Art Acord

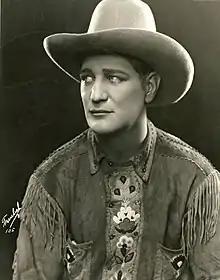
Acord in 1922

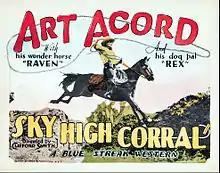
Acord in "Sky High Corral" (1926)

Acord was born in Prattville, Utah, to Valentine Louis Acord and Mary Amelia Acord (née Pedersen), Utah pioneers and members of the Church of Jesus Christ of Latter-day Saints. Acord's father was of German and English descent. The Acord family descends from a Prussian mercenary soldier of the American Revolutionary War whose name was Eckert. Acord's paternal grandmother was a descendant of Frances Latham, an early settler of New England who has been called the "Mother of Governors" and the "Mother of Champion Cowboys". Acord's mother, who was of Danish descent, died when Art was just 19 months old while the family was living in the Stillwater, Oklahoma area. The Acord family had moved there for the mother's health and took part in the September 28, 1891 Oklahoma Land Run. She died a few weeks later on November 28, 1891. After her death, the family moved back to Utah. As a young man, Acord worked as a cowboy, ranch hand and rodeo contestant. He worked on the ranch of Preston Nutter. In 1912, he won the World Steer Wrestling (Bulldogging) Championship at the Pendleton Round-up and won that same World Championship title again in 1916, defeating challenger and friend Hoot Gibson.